ESA Optical Ground Station

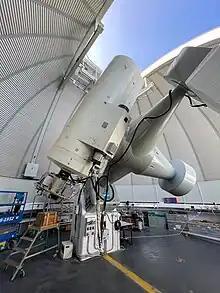
The telescope

The observatory is a 1-meter Coudé telescope with a field of view of 0.7 degrees, supported by an English cross-axial mount inside a dome 12.5-meters in diameter. Its main purposes are: